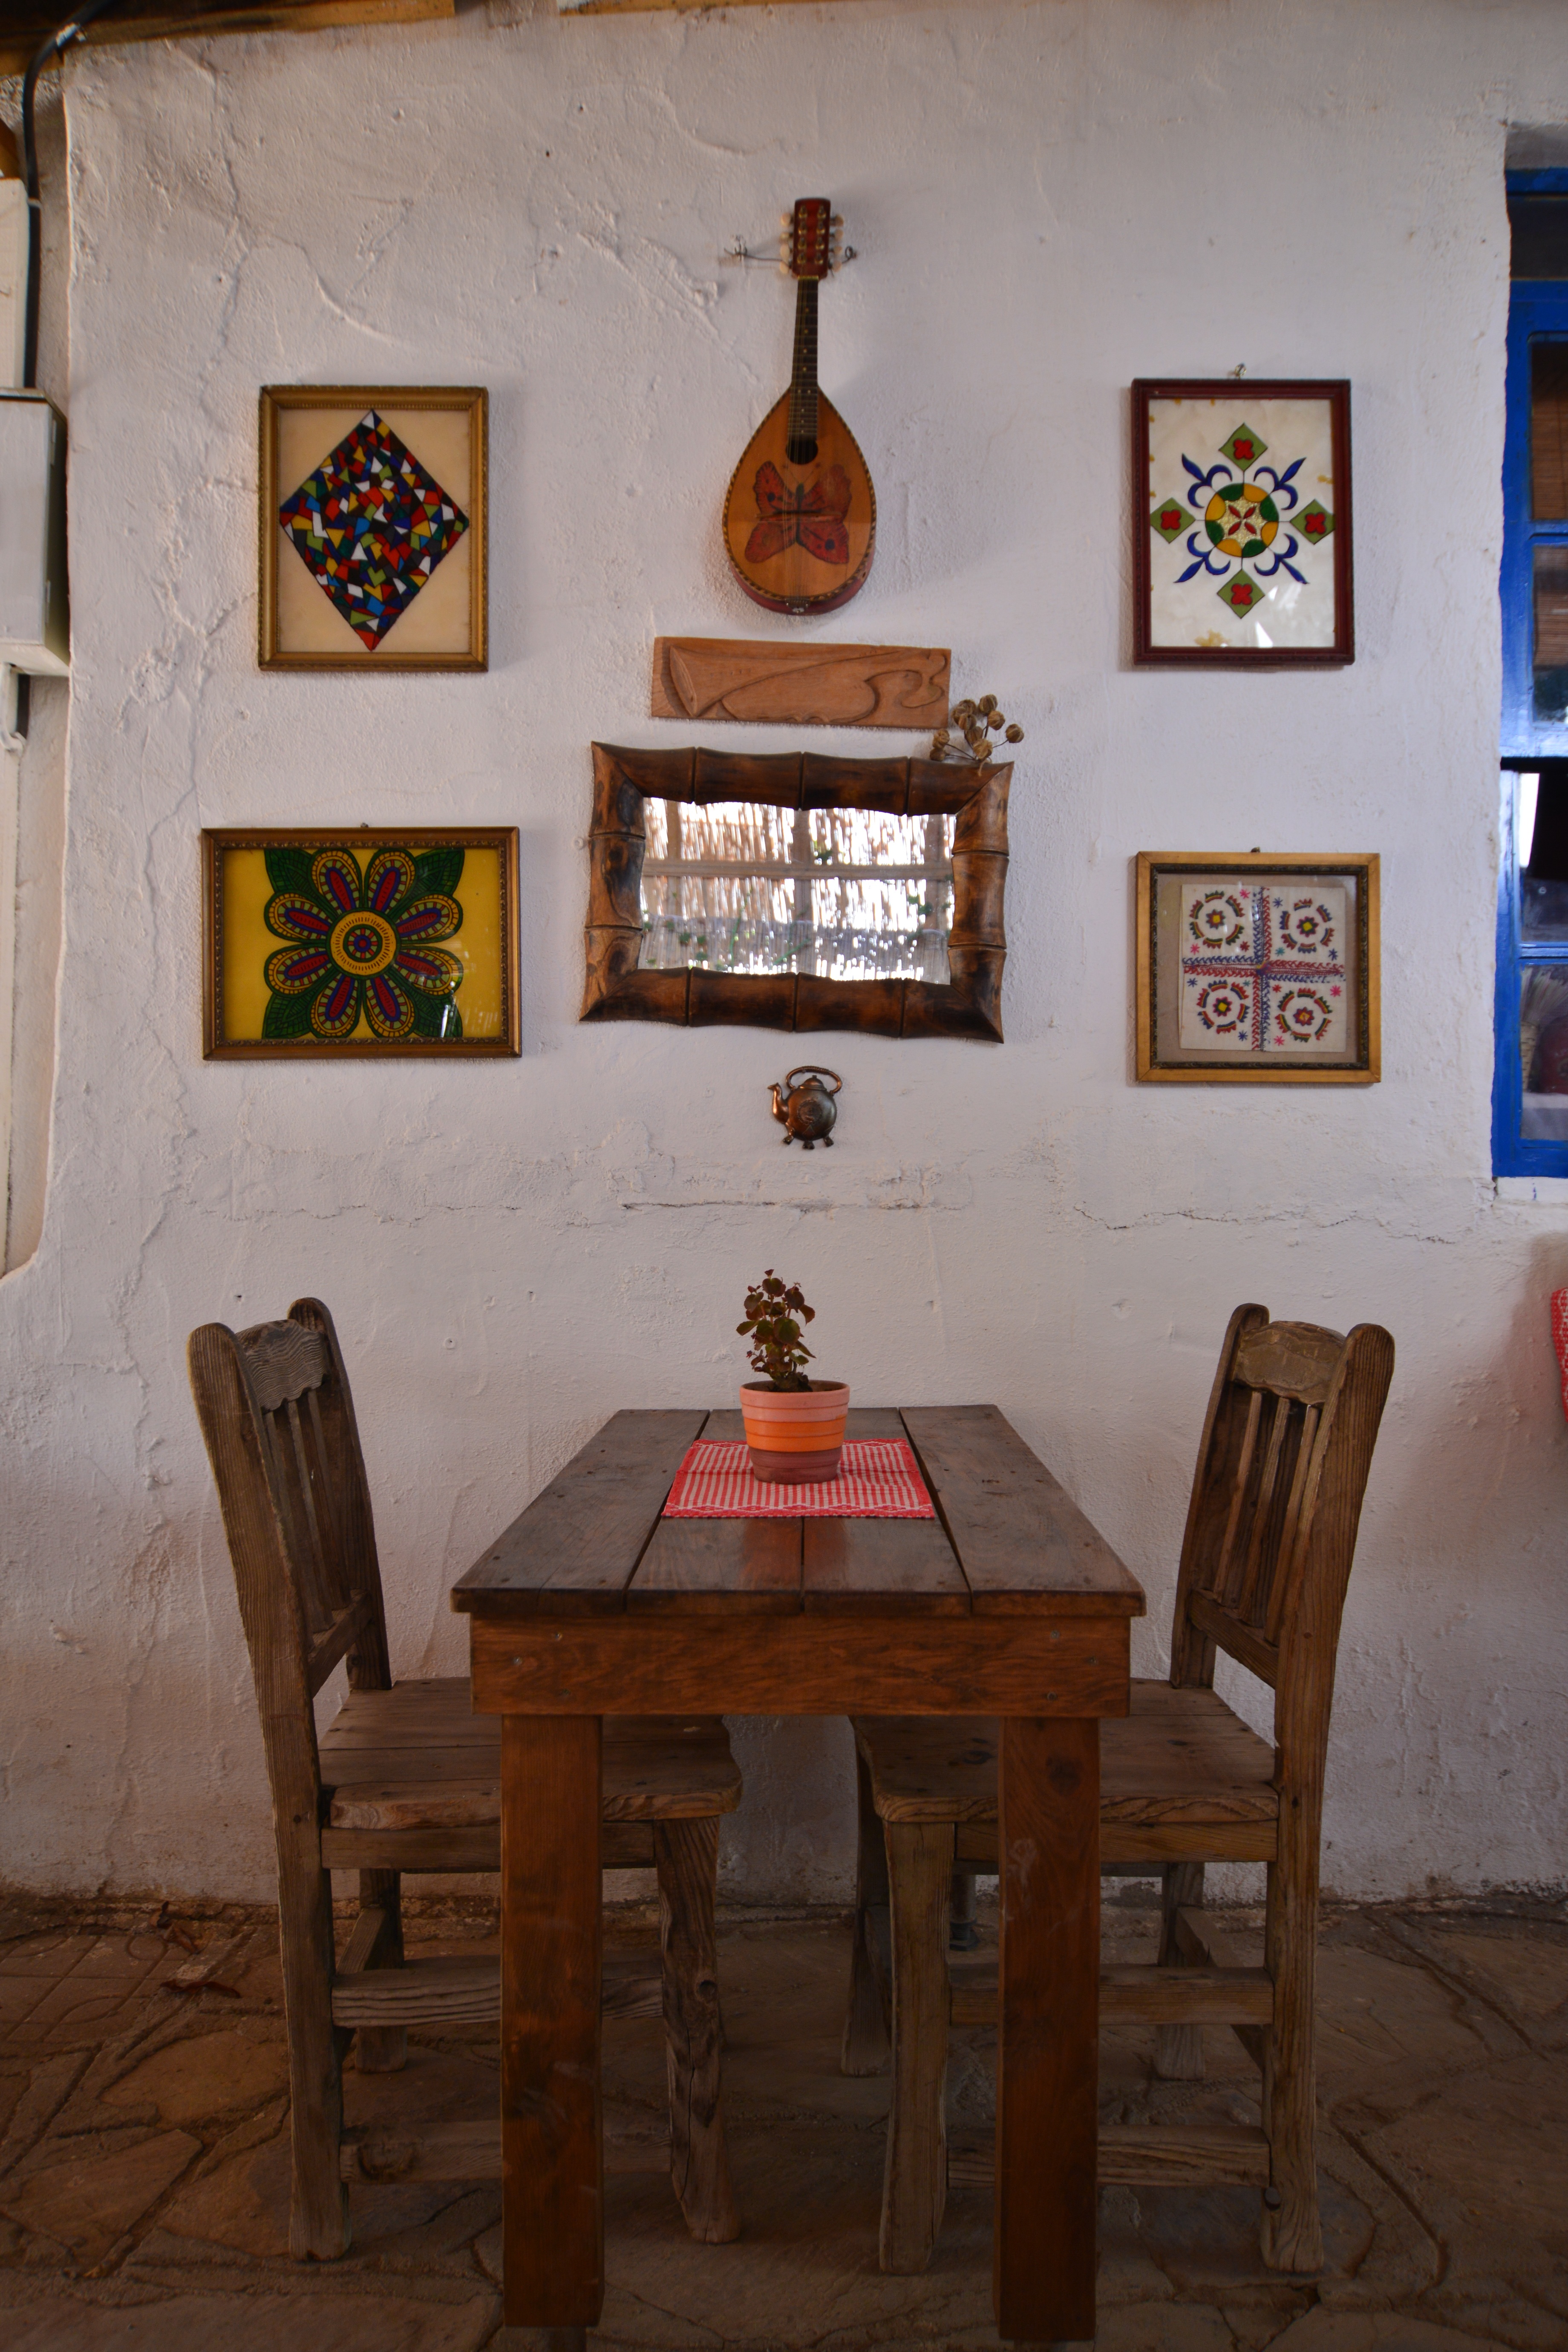
table, wood, antique, house, chair, window, restaurant, home, wall, decoration, furniture, room, decor, interior design, chairs, cool image, elegant, cool photo, simple, nobody, dining room, dining table